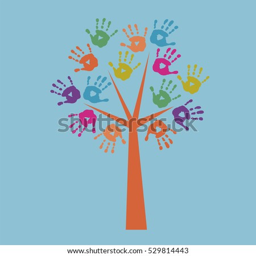
print the tree and a prints of children 's hands